Digital delay line

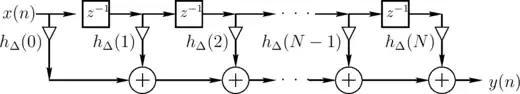
A block diagram representation of the Lagrange Interpolator formula.

formula_40What follows is an expansion of the formula above displaying the resulting filters of order up to formula_41: